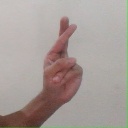
अक्षर: र